Hans Martna

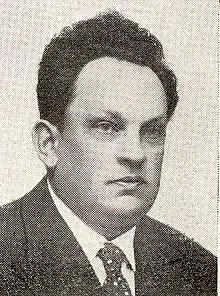
Hans Martna

Hans Martna (16 March 1890 Tartu – 3 November 1941 Solikamsk, Russia) was an Estonian politician. He was a member of Estonian Constituent Assembly. He was also the Secretary of the assembly.